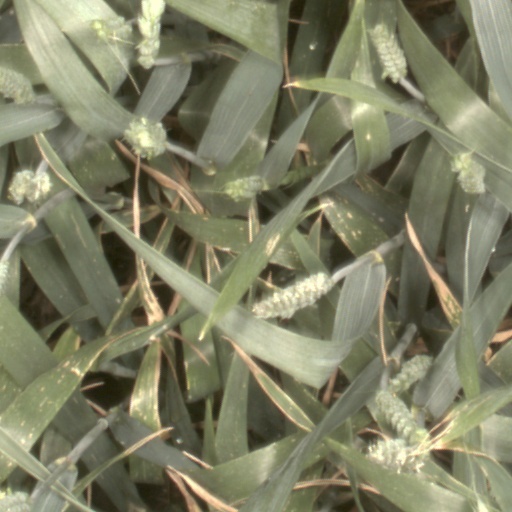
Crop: wheat